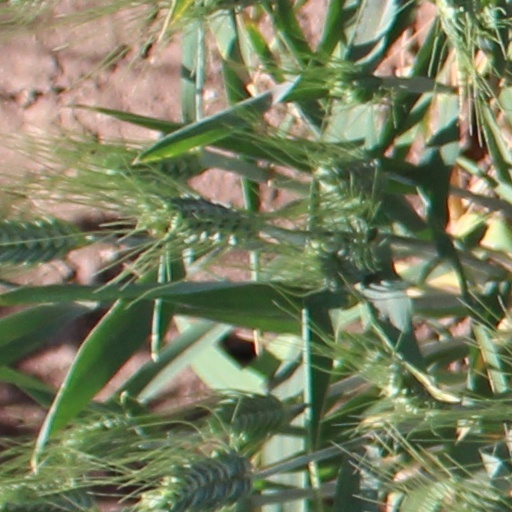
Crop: wheat